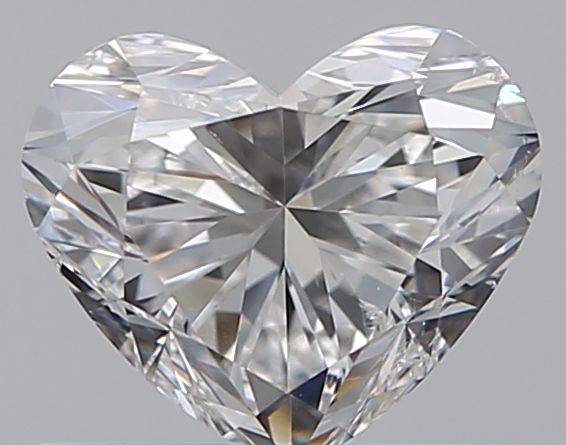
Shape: heart
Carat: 0.7
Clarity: SI2
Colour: F
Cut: EX
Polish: EX
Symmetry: VG
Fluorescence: N
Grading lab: GIA
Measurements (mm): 5.19 x 6.11 x 3.65